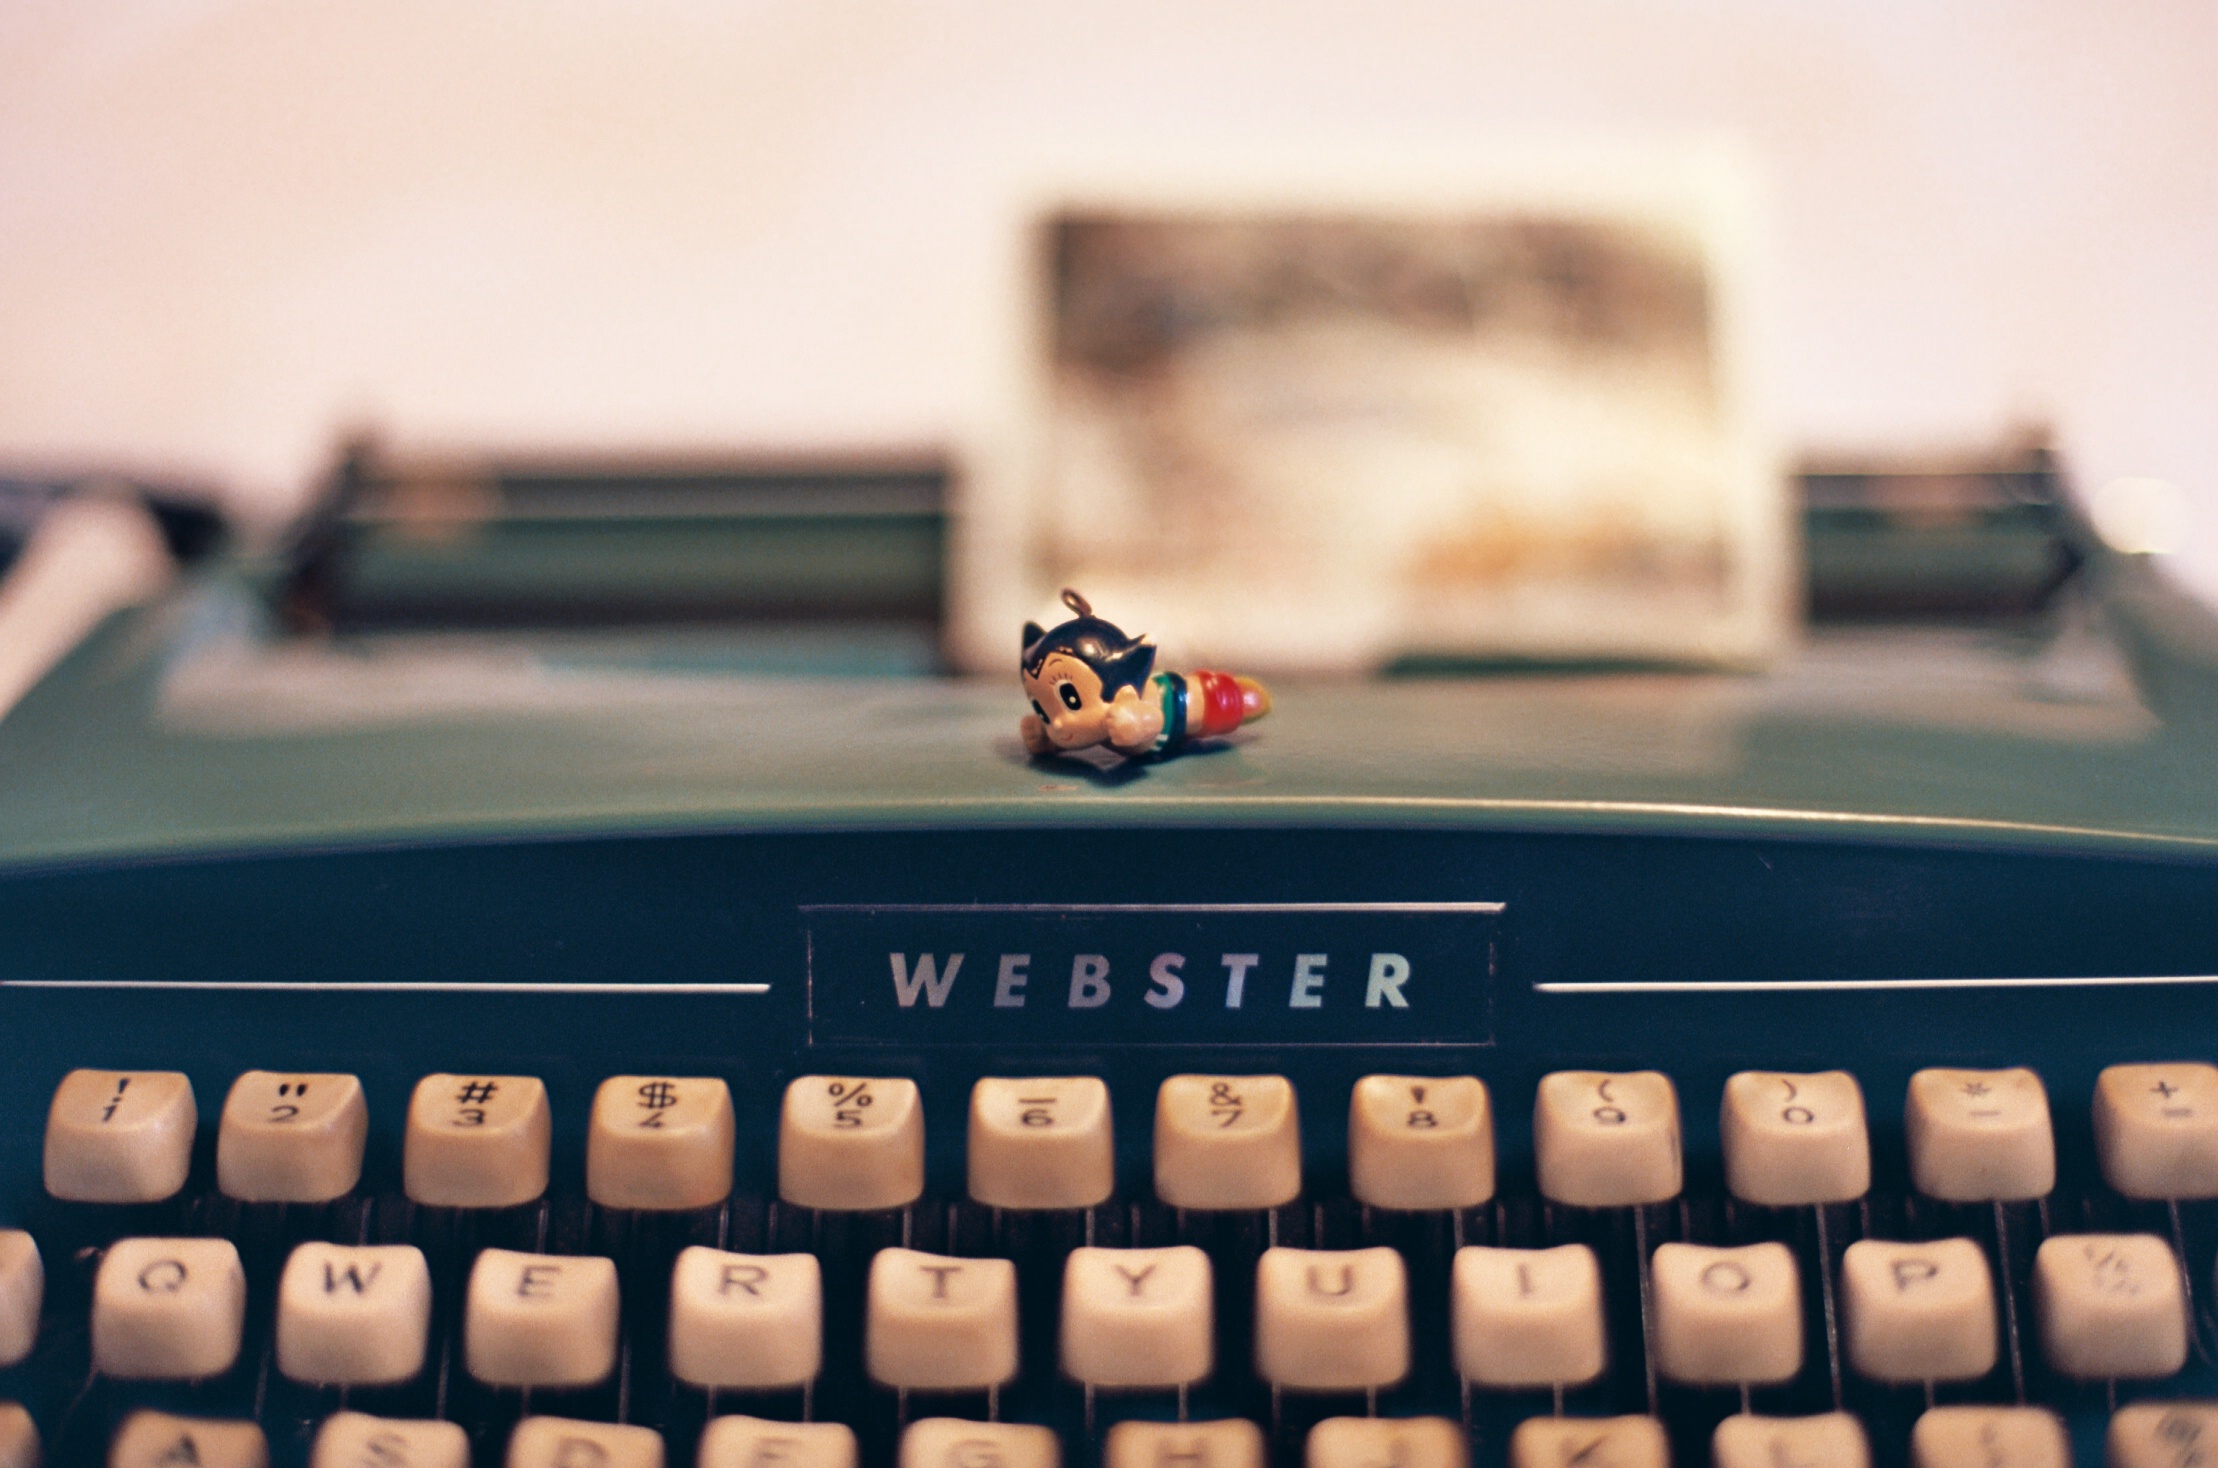
film, typewriter, canon, black, close up, 50mm, ae1, canonae1, kodak, ektar, kodakektar100, canonfd50mmf14, webster, astroboy, 50mmprime, computer keyboard, testsuwanatom, office equipment